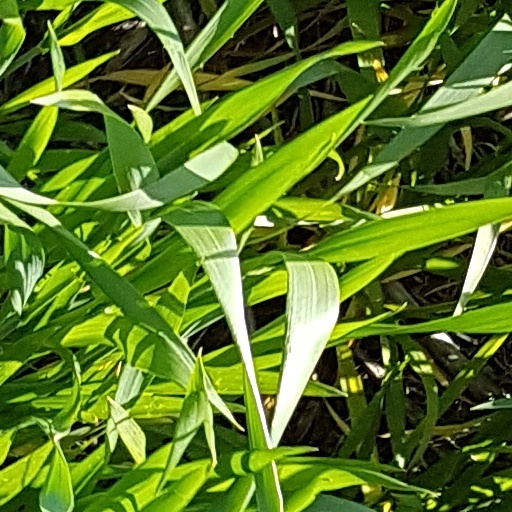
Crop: wheat